Nobility

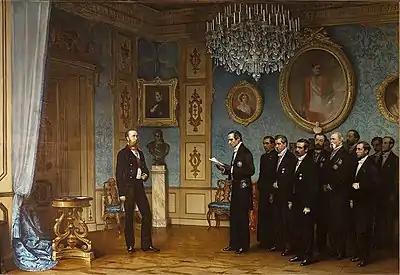
A deputation of members of the Mexican nobility, presenting the throne of the Mexican Empire to the future Maximilian I of Mexico in 1863. He was a descendant of prior Habsburg rulers of the Spanish Empire, the crown jewel being New Spain (Mexico).

This was coupled with a loss of the socio-economic power of the nobility, owing to the economic changes of the Renaissance and the growing economic importance of the merchant classes, which increased still further during the Industrial Revolution. In countries where the nobility was the dominant class, the "bourgeoisie" gradually grew in power; a rich city merchant came to be more influential than a nobleman, and the latter sometimes sought inter-marriage with families of the former to maintain their noble lifestyles.